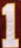
Number: 1